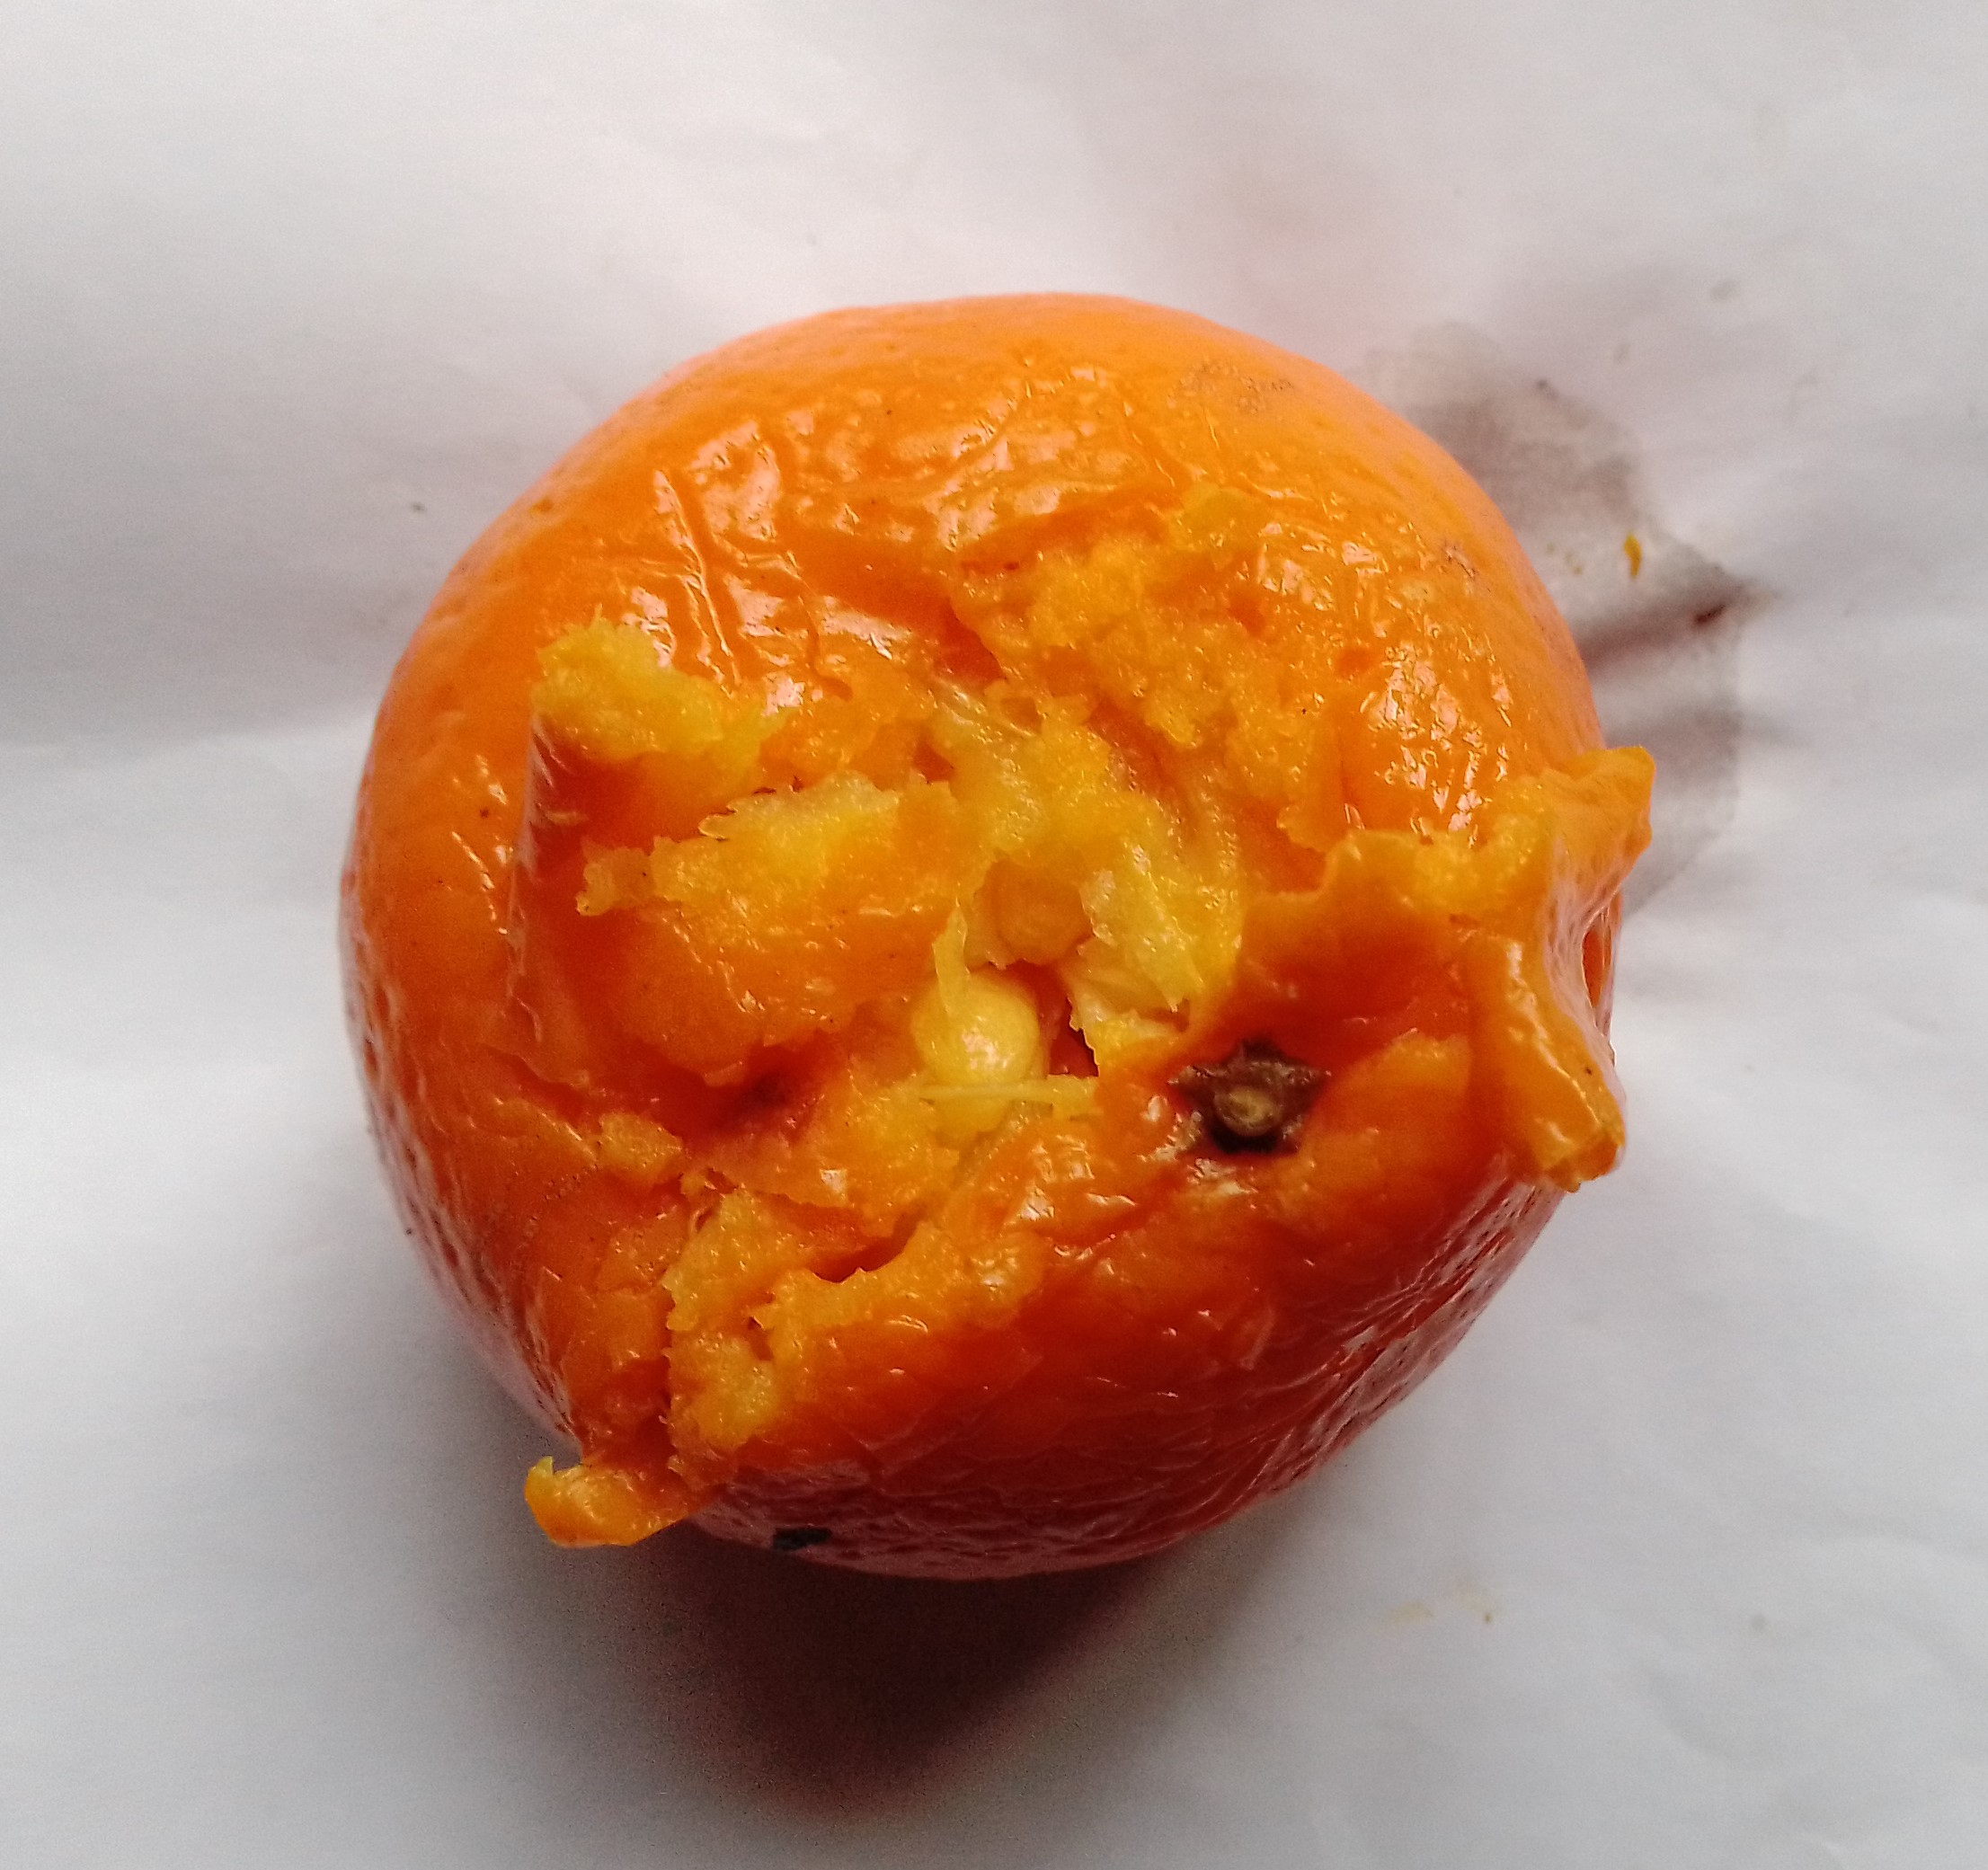
Fruit: orange
Condition: rotten